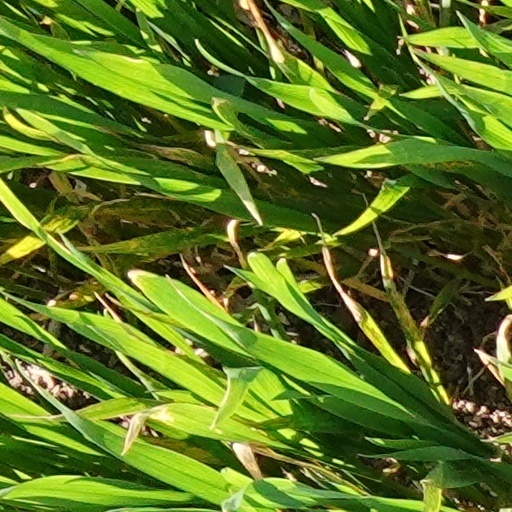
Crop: wheat